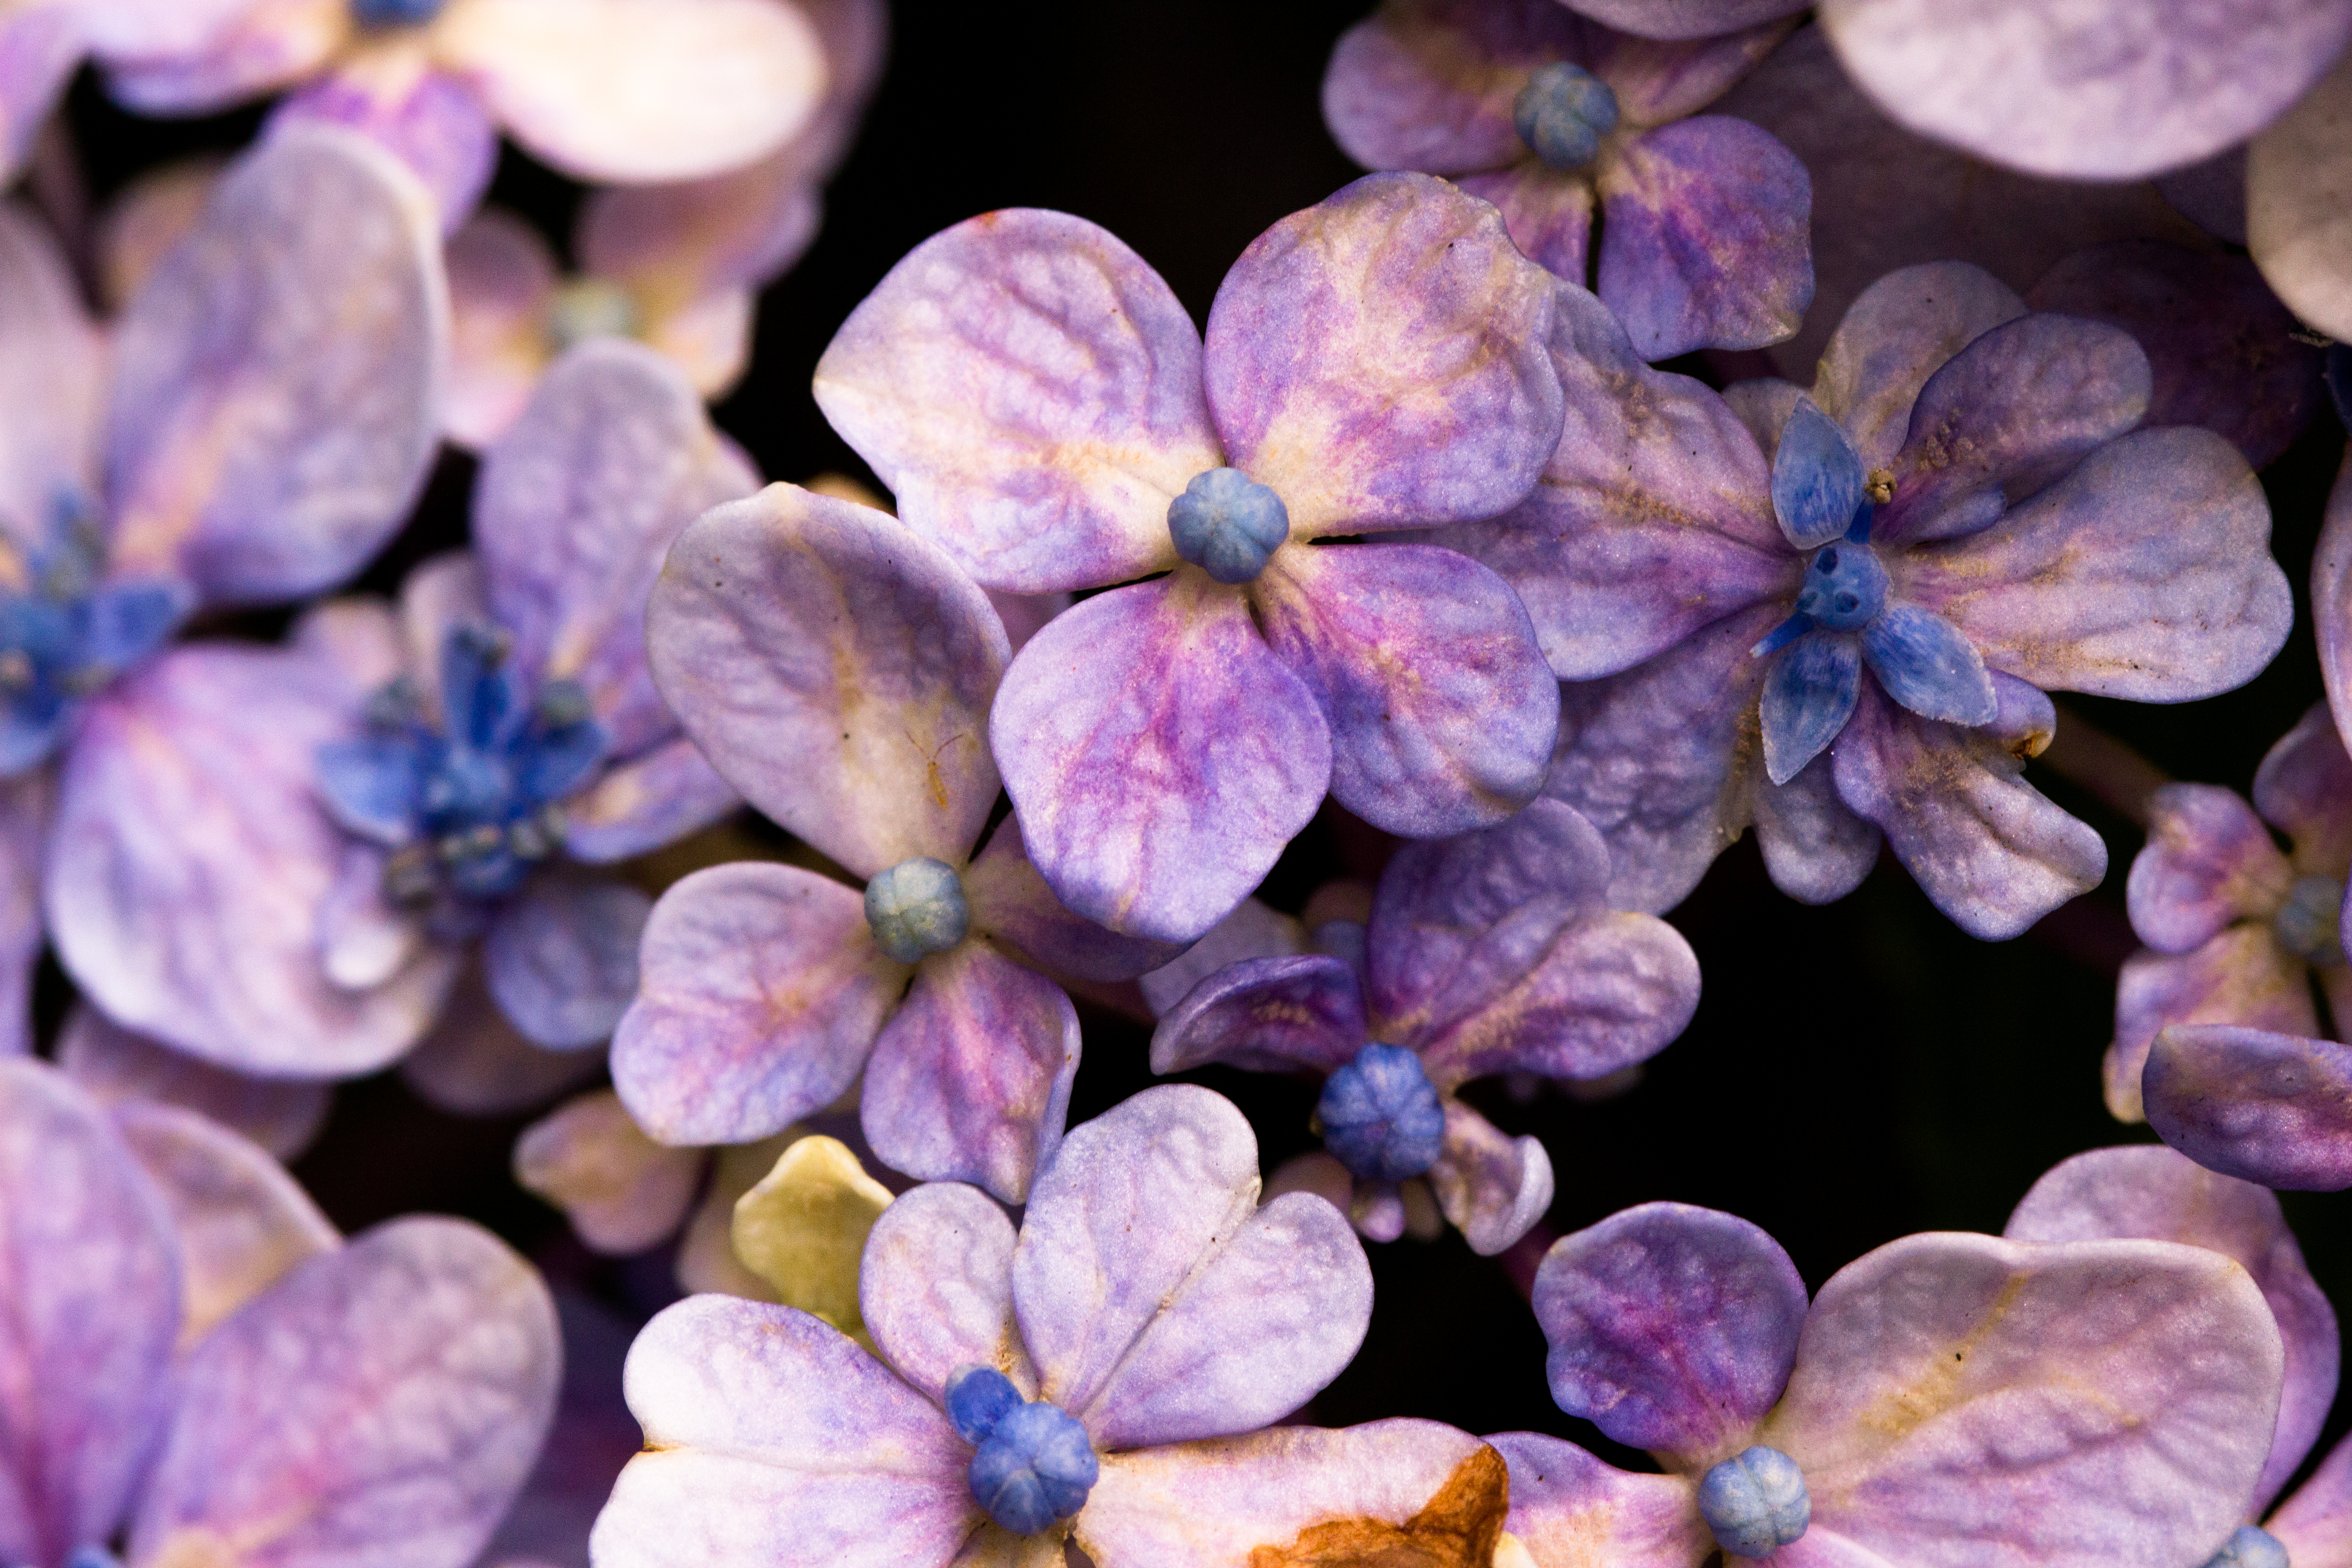
nature, blossom, plant, leaf, flower, purple, petal, botany, flora, hydrangea, season, wildflower, close up, lilac, macro photography, flowering plant, hydrangeaceae, cornales, annual plant, land plant